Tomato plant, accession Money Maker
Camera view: horizontal (90 deg, fisheye); turntable rotation: 330 degrees
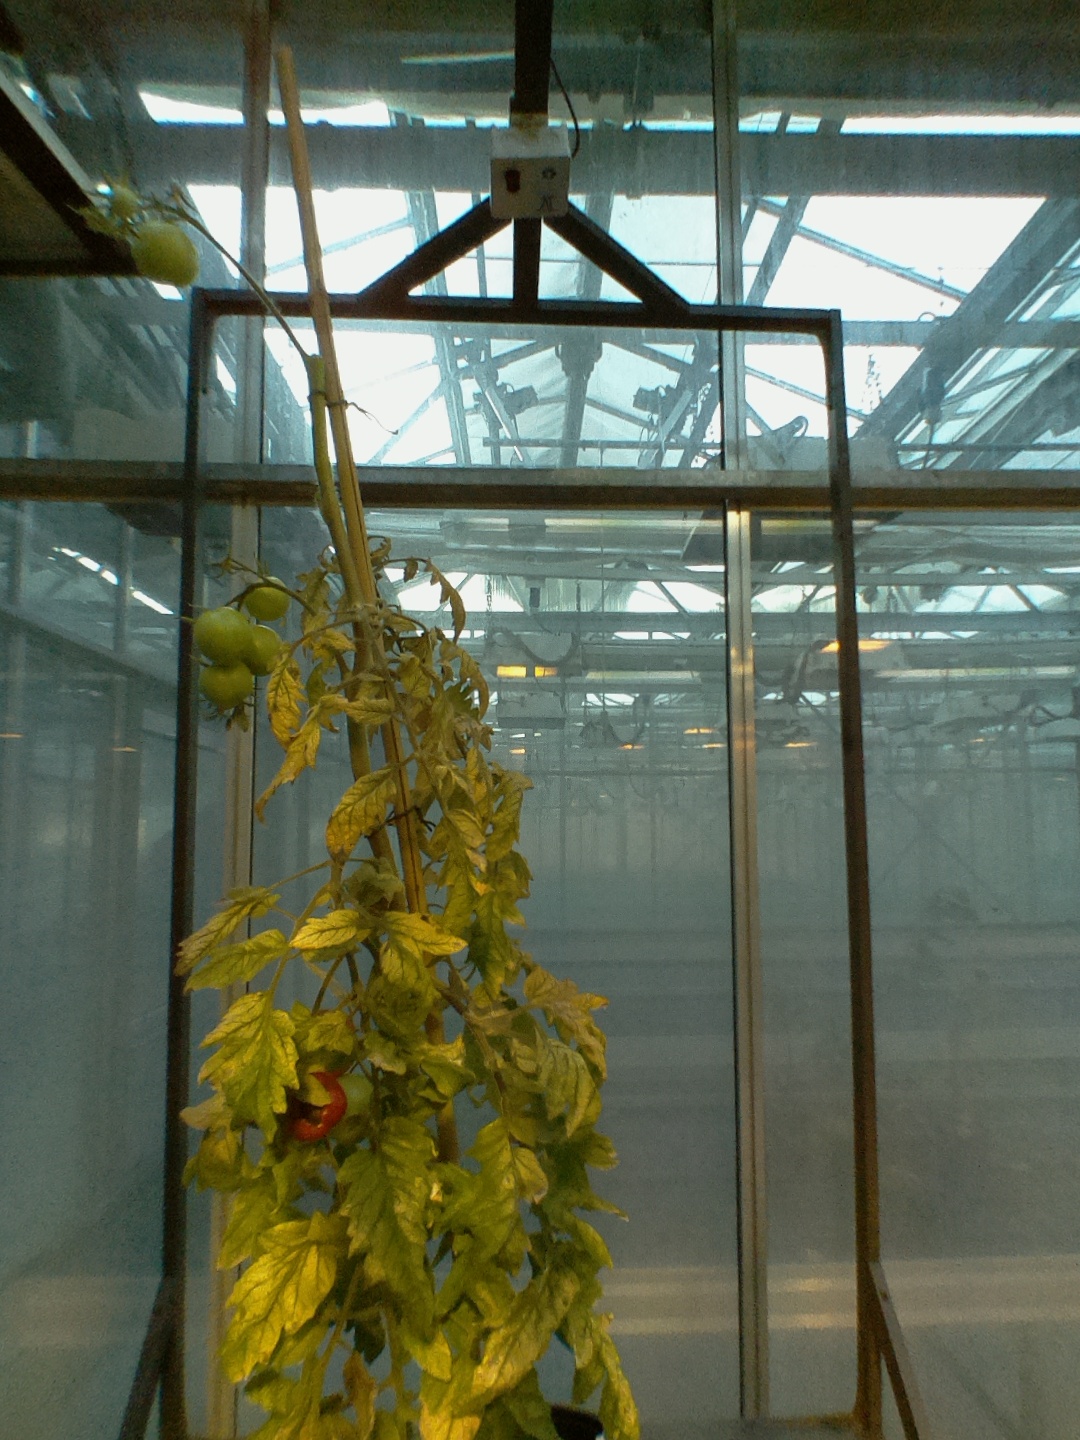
BBCH growth stage 82: 20%-30% of fruits show typical fully ripe color